Grand Palace

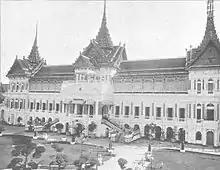
The Chakri Maha Prasat in 1890, soon after its construction.

The Phra Thinang Chakri Maha Prasat buildings are composed of nine major and minor halls, structured in a similar scheme to the Maha Monthien Halls from north to south, however the two building groups contrasts greatly in styles. This group of palaces is situated at the centre, between the Maha Montein and Maha Prasat groups. The whole of the Chakri Maha Prasat group was the work of King Rama V and foreign architects in the 19th century. During the reign of King Rama I the area was once an expansive garden, later named "Suan Sai" (สวนซ้าย) or 'Left Garden', the twin of "Suan Khwa" (สวนขวา) or right garden, now the Siwalai Gardens. The two gardens were named according to their location on the left and the right of the Maha Monthien buildings. During the reign of King Rama III a new residential pavilion called "Phra Tamnak Tuek" (พระตำหนักตึก) was constructed for his mother, Princess Mother Sri Sulalai. The new residence was composed of several low-lying buildings and pavilions. King Rama IV expanded the residence and gave it to his consort Queen Debsirindra. Within these buildings King Rama V was born (in 1853) and lived as a child.